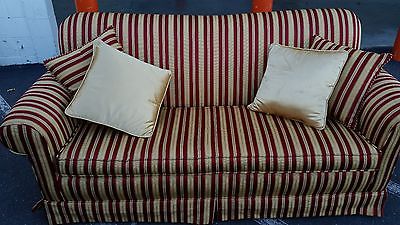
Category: sofa